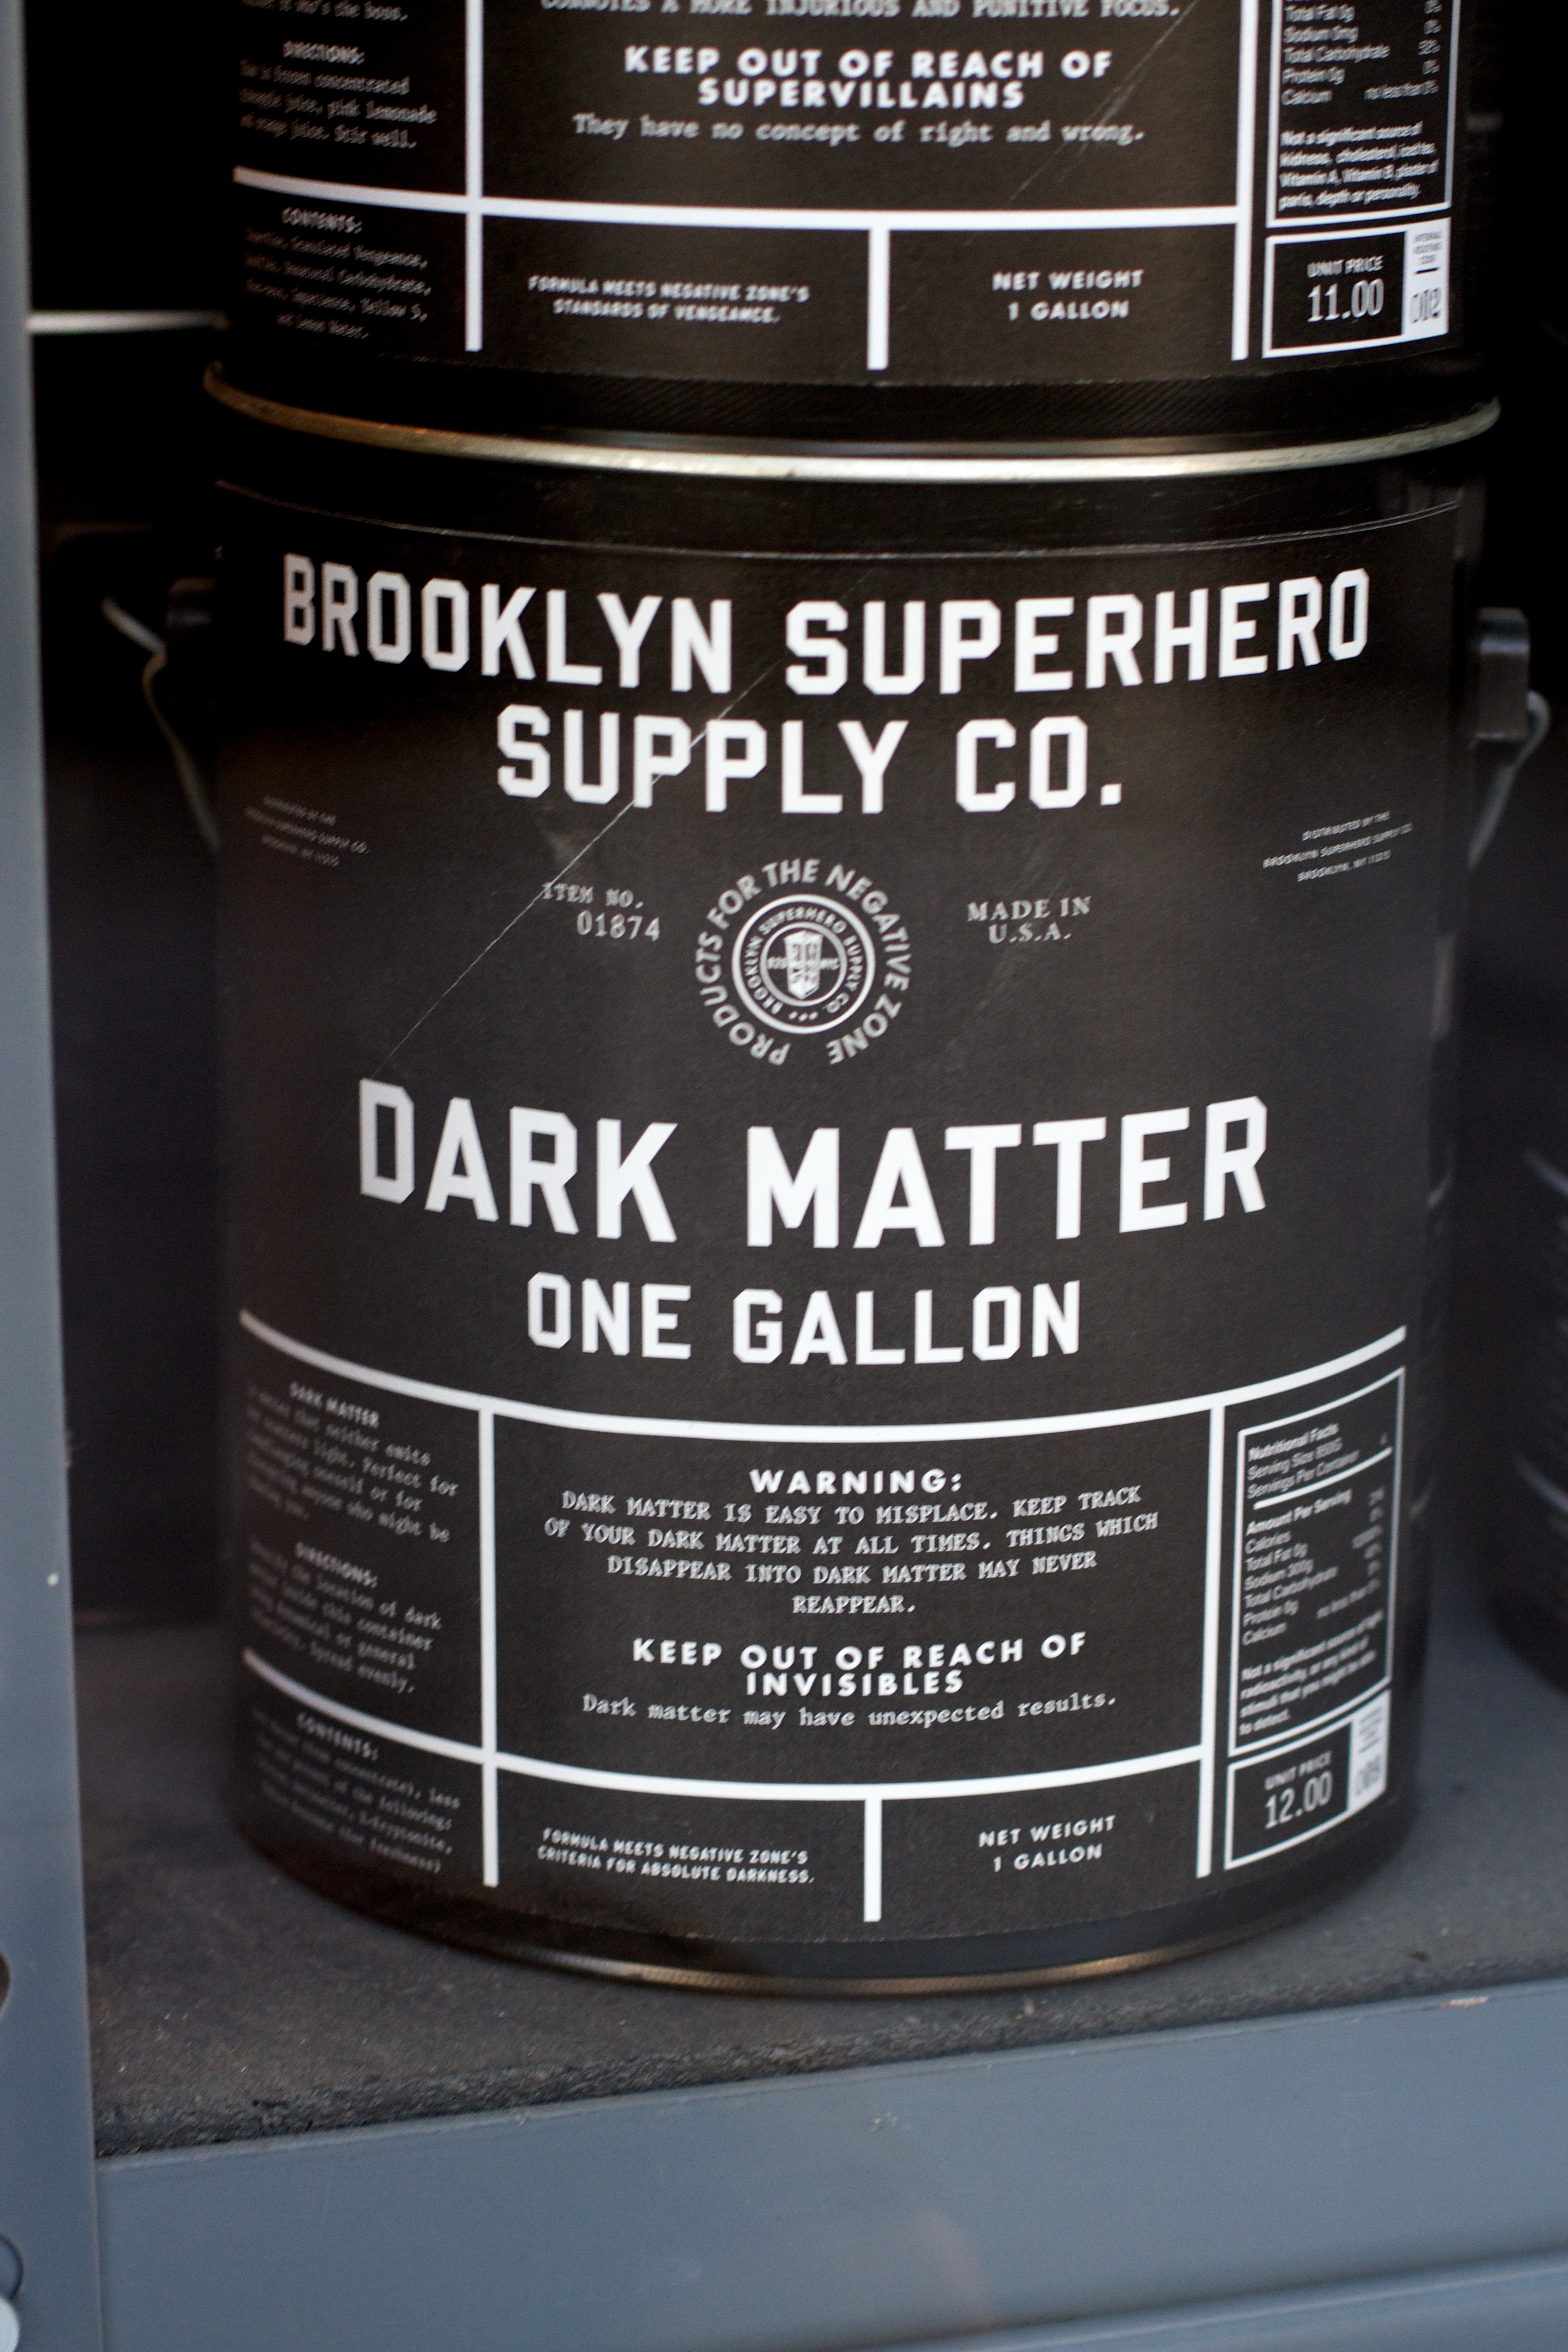
drink, espresso, material, product, whisky